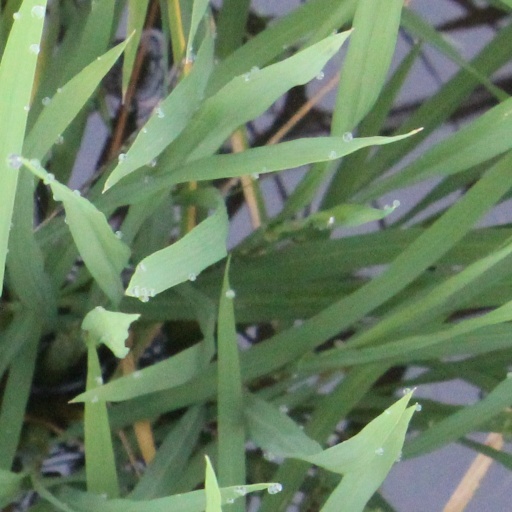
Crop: rice